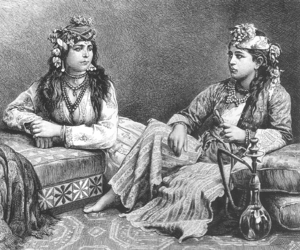
Sidon ou Saïda en arabe est une ville du Liban. Elle fut dans l'Antiquité la capitale incontestée de la Phénicie. La ville était construite sur un promontoire s'avançant dans la mer. Ce fut le plus grand port de la Phénicie sous son roi Zimrida, au XIVᵉ siècle av. J.-C. Elle est aussi appelée Sagette ou Sayette durant les Croisades et Sidon dans la Bible. Son nom signifie « pêcherie ».
L'eyalet de Sidon est une province de l'Empire ottoman qui a existé, avec des interruptions, de 1614 à 1864. Ses capitales successives ont été Safed, Sidon, Akka et Beyrouth. Son territoire est aujourd'hui partagé entre le Liban, Israël et les territoires palestiniens.